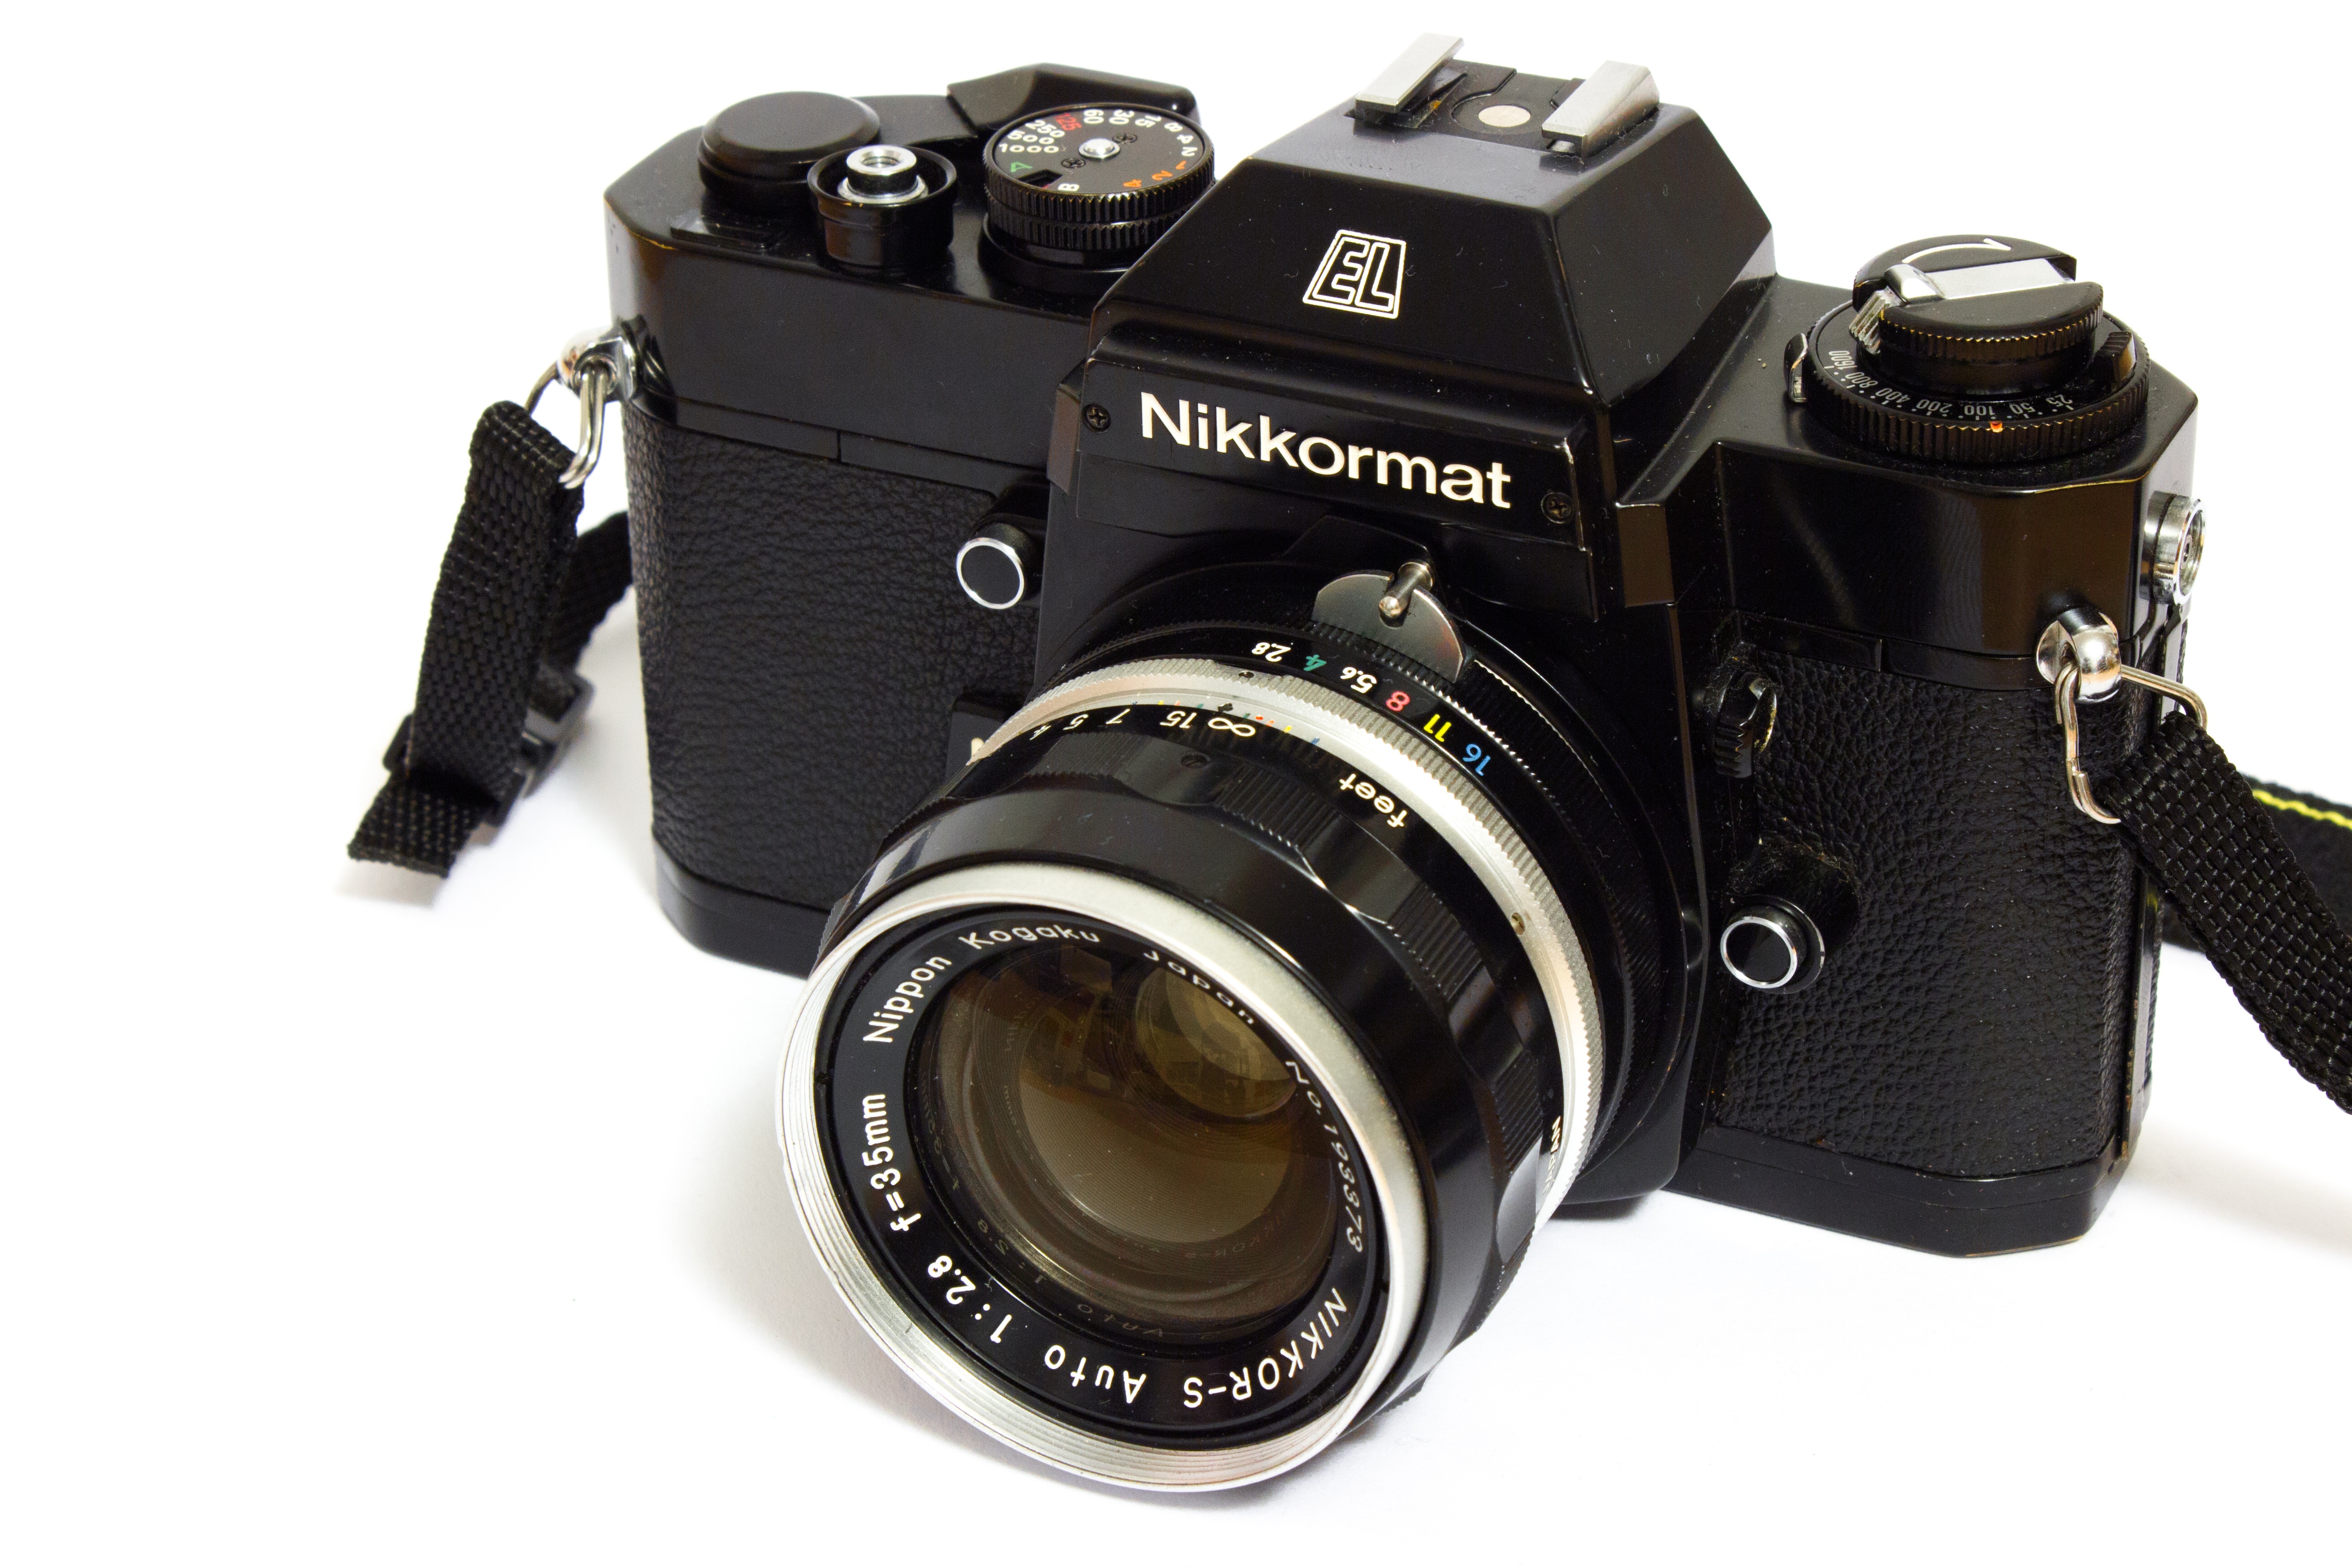
camera, photography, vintage, photographer, retro, old, film, photo, summer, travel, analog, lens, nostalgia, nikon, photographic equipment, old camera, hipster, brand, product, reflex camera, digital camera, photograph, nikkor, camera lens, retro look, slr camera, photo camera, analog camera, digital slr, single lens reflex camera, cameras optics, camera accessory, nikkormat